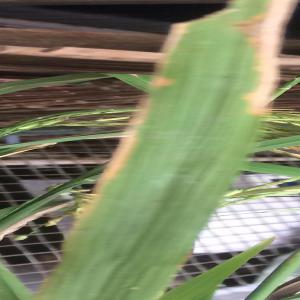
Disease: Bacterialblight